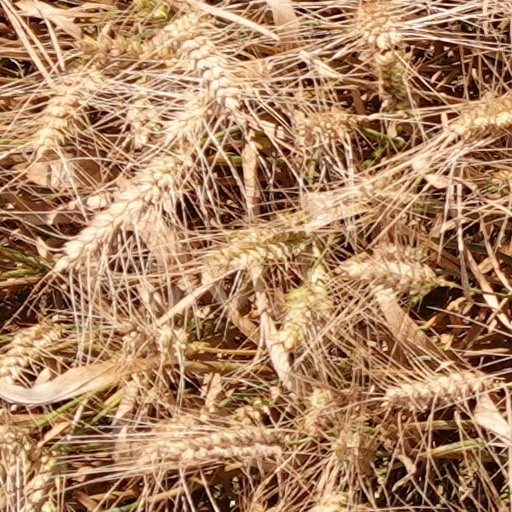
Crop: wheat